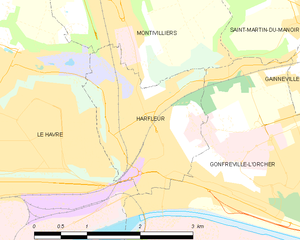
Carte des communes françaises Harfleur
Harfleur est une commune française située dans le département de la Seine-Maritime en région Normandie.